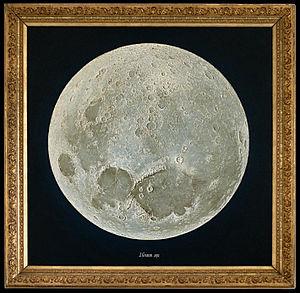
Le musée de l'université de Tübingen est un établissement muséographique universitaire dont les collections sont installées dans le château Hohentübingen ainsi qu'au sein d'autres bâtiments de Tübingen, ville située dans le Land de Bade-Wurtemberg. Le musée est créé en octobre 2006.